Kaalia (1997 film)

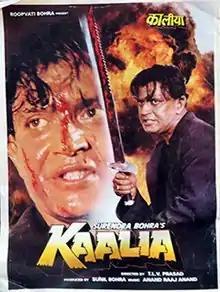
Poster

Kaalia is a 1997 Indian Hindi-language action film directed by T. L. V. Prasad, starring Mithun Chakraborty, Dipti Bhatnagar, Sheeba, Kiran Kumar, Johnny Lever, Raza Murad and Mukesh Rishi. The movie was a hit at the box office. This movie was also appreciated by the critics for its brilliant story and action. Kaalia is considered one of the best action movies of Mithun from his Ooty factory.